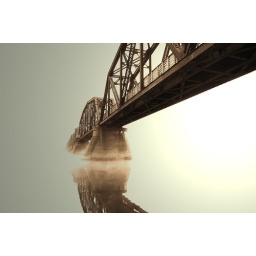
The old train bridge in Fredericton.